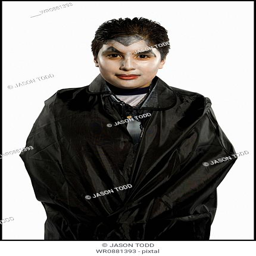
portrait of a young man dressed in a costume